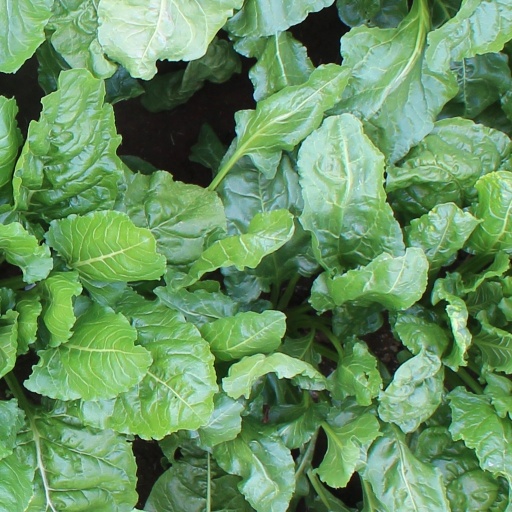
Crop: sugar beet